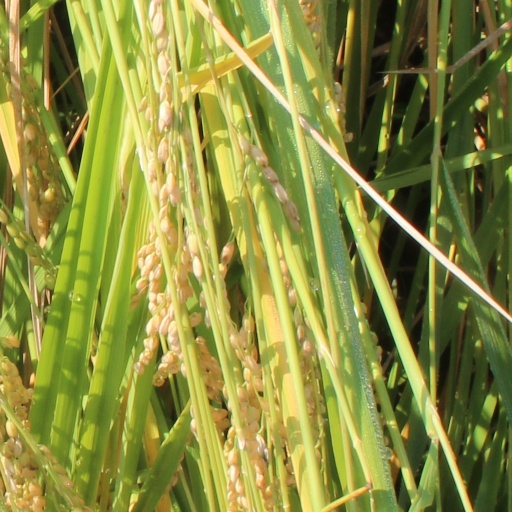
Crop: rice